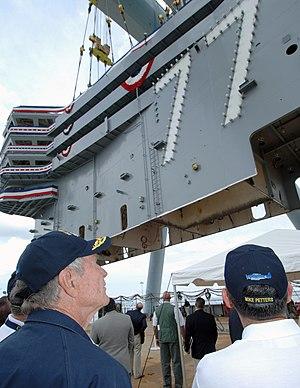
L’USS George H. W. Bush (CVN-77) est un porte-avions polyvalent américain à propulsion nucléaire. Dernier de la classe Nimitz et deuxième porte-avions de la sous-classe Ronald Reagan, il fait partie des 11 porte-avions géants de l'US Navy.